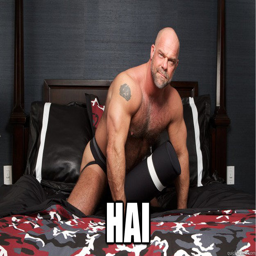
remember how much fun we had i so do , that 's all i keep referencing